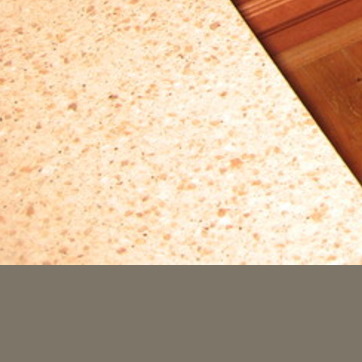
Material: polishedstone